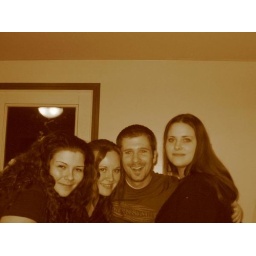
I love this pic b/c it looks vintage in black &amp;amp; white